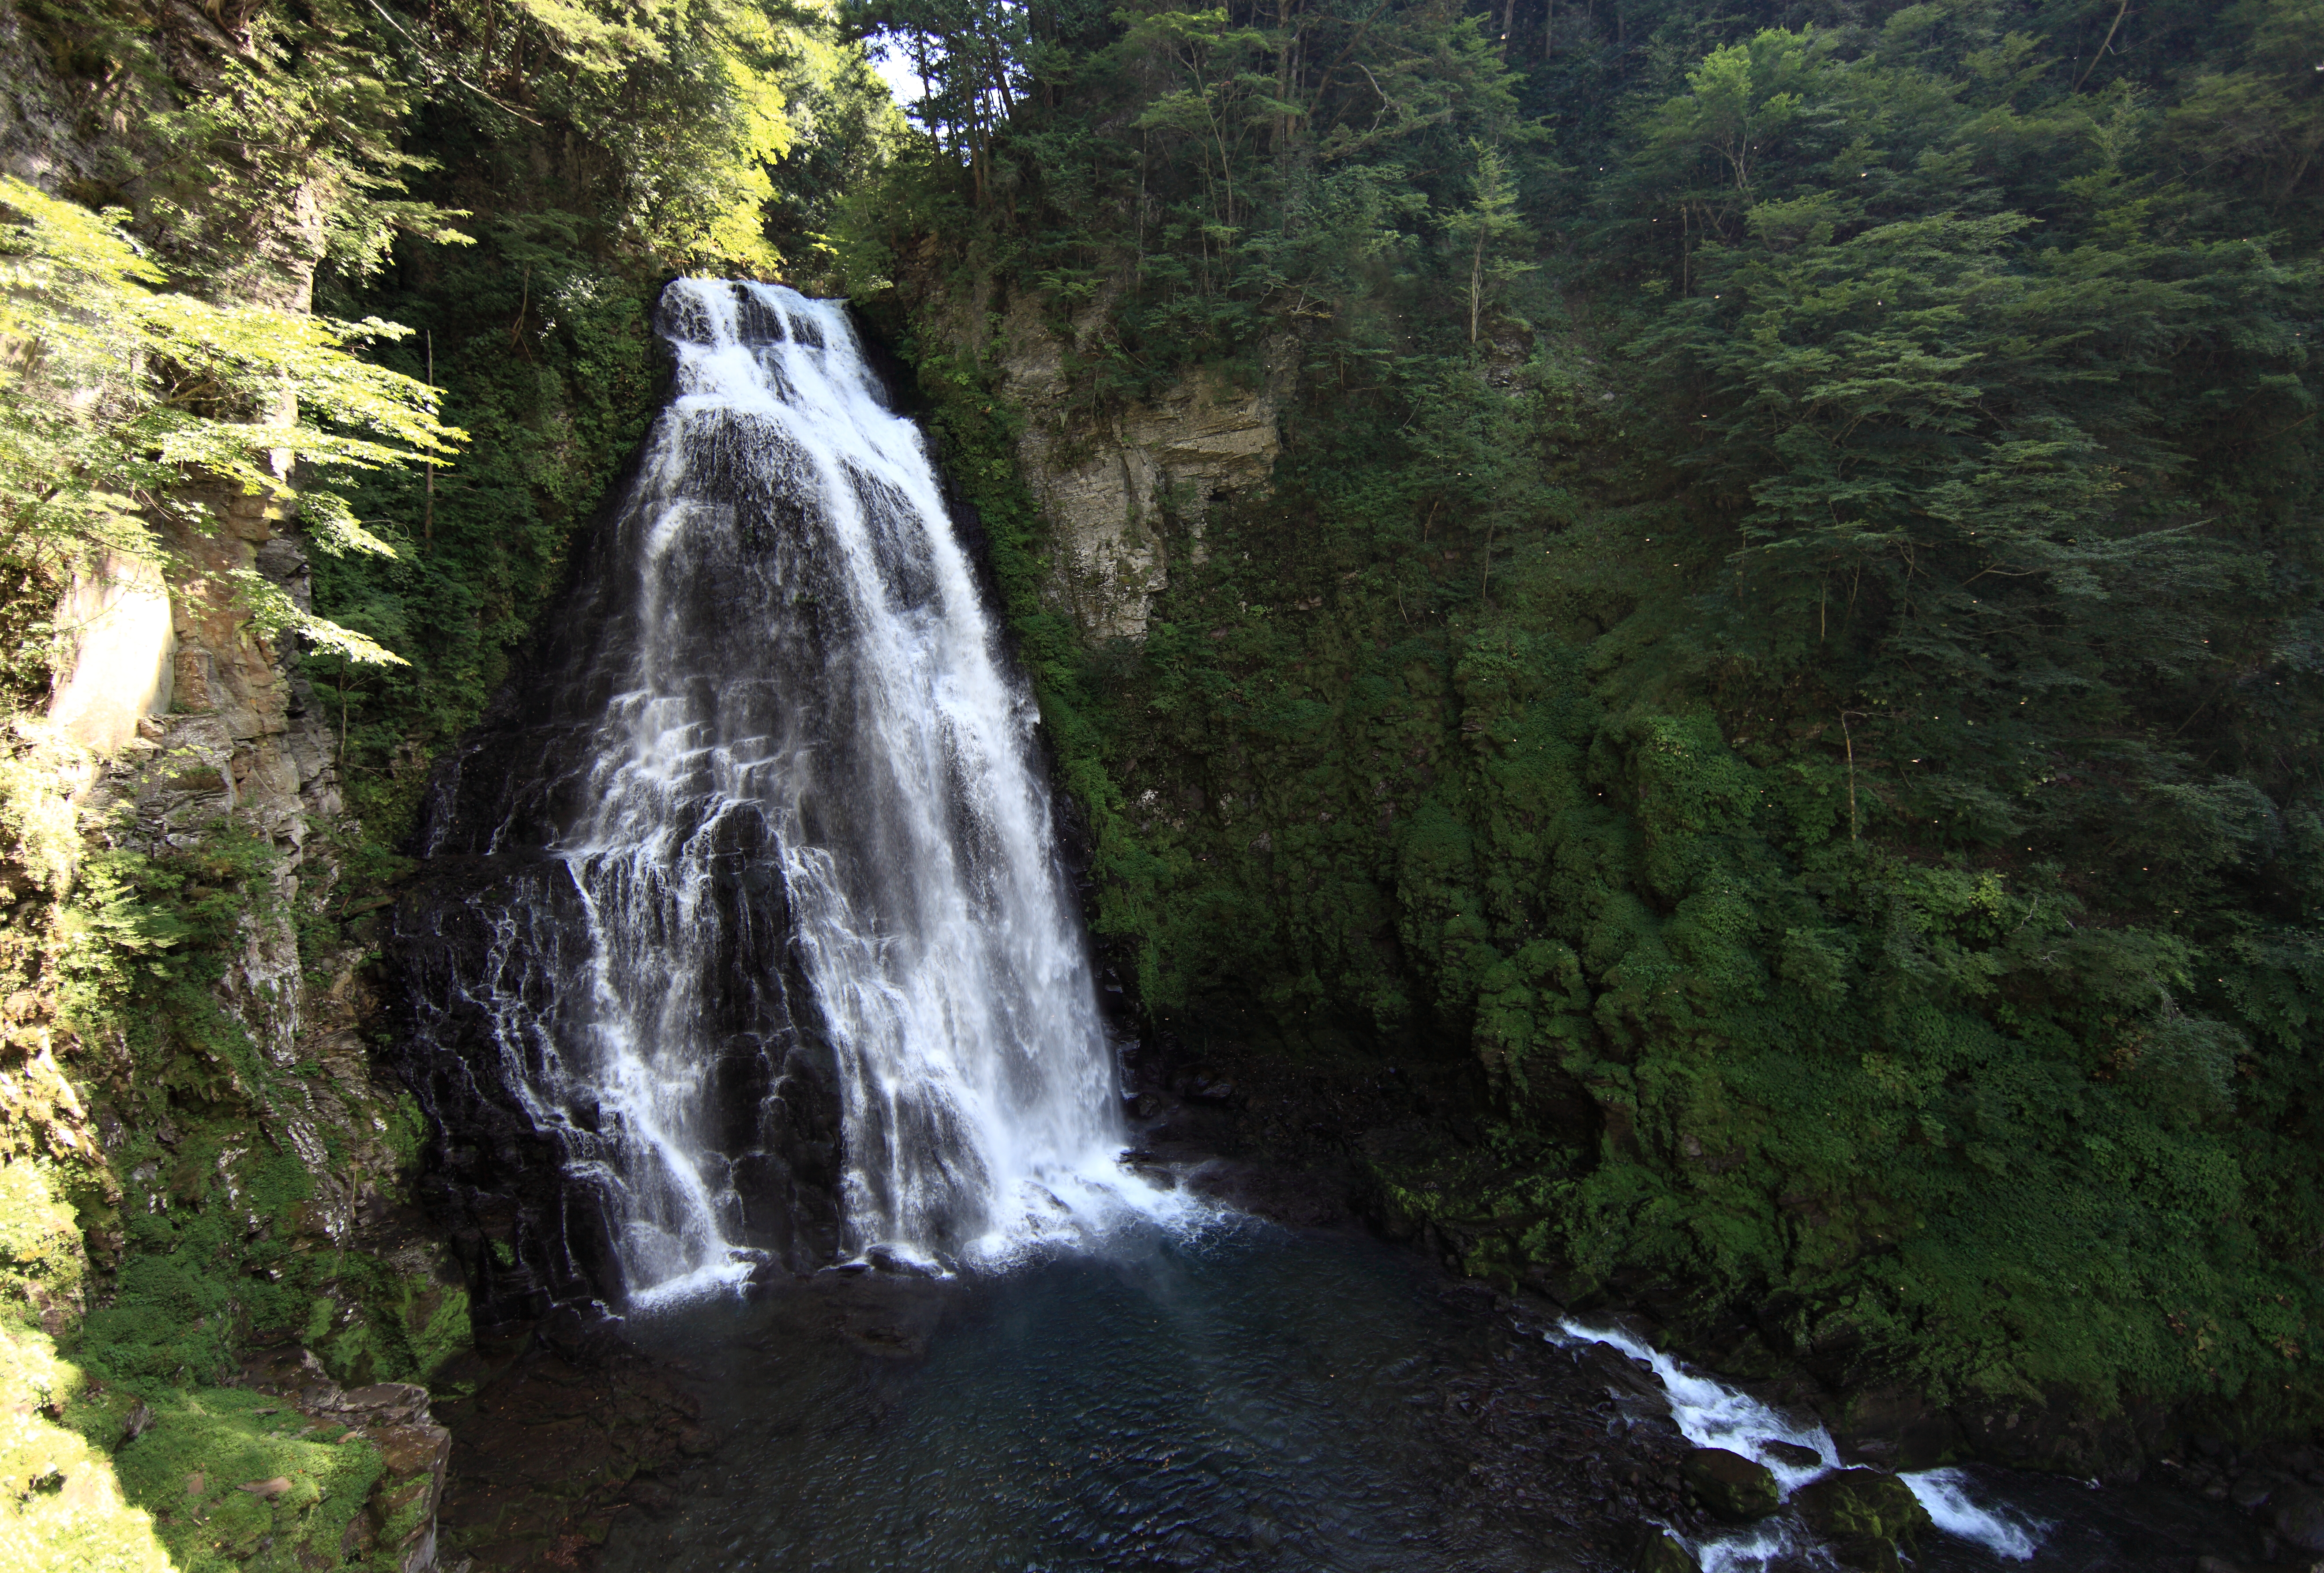
waterfall, stream, high, jungle, highland, body of water, rainforest, ravine, plateau, 5d, wasserfall, hires, markii, water feature, watercourse, hi, res, resolution, nagano, matsumoto, norikura, bandokoro